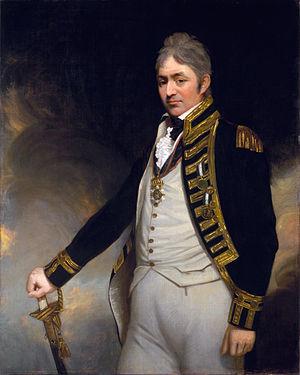
La circonscription de Great Yarmouth est une circonscription située dans le Norfolk, et représentée à la Chambre des Communes du Parlement britannique depuis 2010 par Brandon Lewis du Parti conservateur.
Thomas Troubridge, 1ᵉʳ baronnet, est un officier de marine et homme politique britannique des XVIIIᵉ et XIXᵉ siècles. Il sert dans la Royal Navy durant les guerres de la Révolution française et participe notamment à la bataille du cap Saint-Vincent et la bataille d'Aboukir.